Space colonization

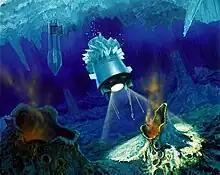
Artist's impression of a hypothetical ocean cryobot in Europa

The hypothetical colonization of Mars has received interest from public space agencies and private corporations and has received extensive treatment in science fiction writing, film, and art.